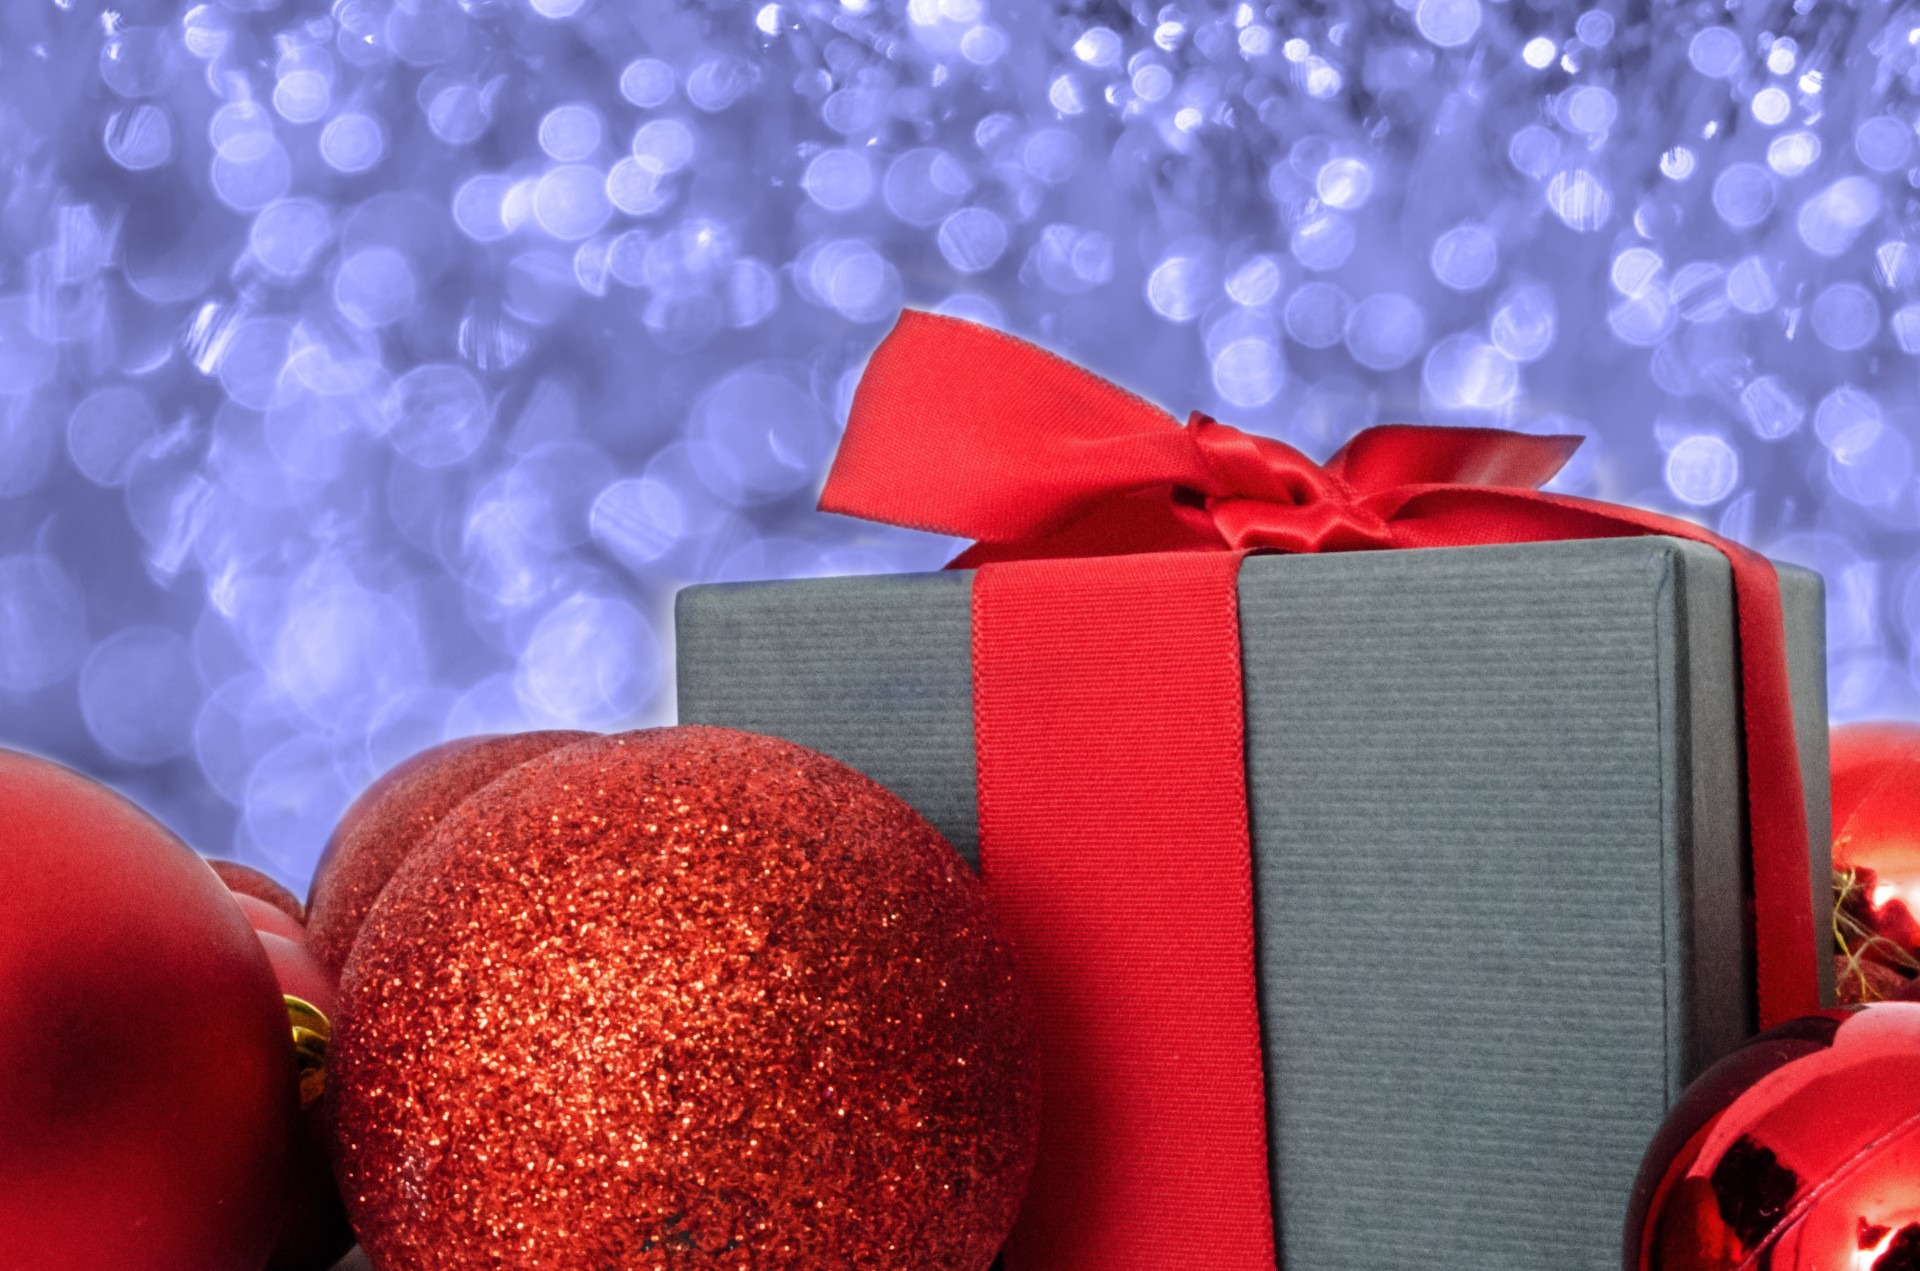
winter, flower, petal, heart, decoration, red, holiday, christmas, christmas decoration, background, seasons, postcard, organ, december, xmas, valentine's day